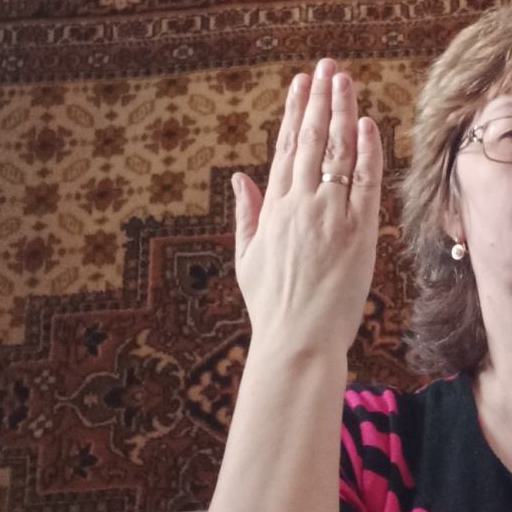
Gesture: stop_inverted